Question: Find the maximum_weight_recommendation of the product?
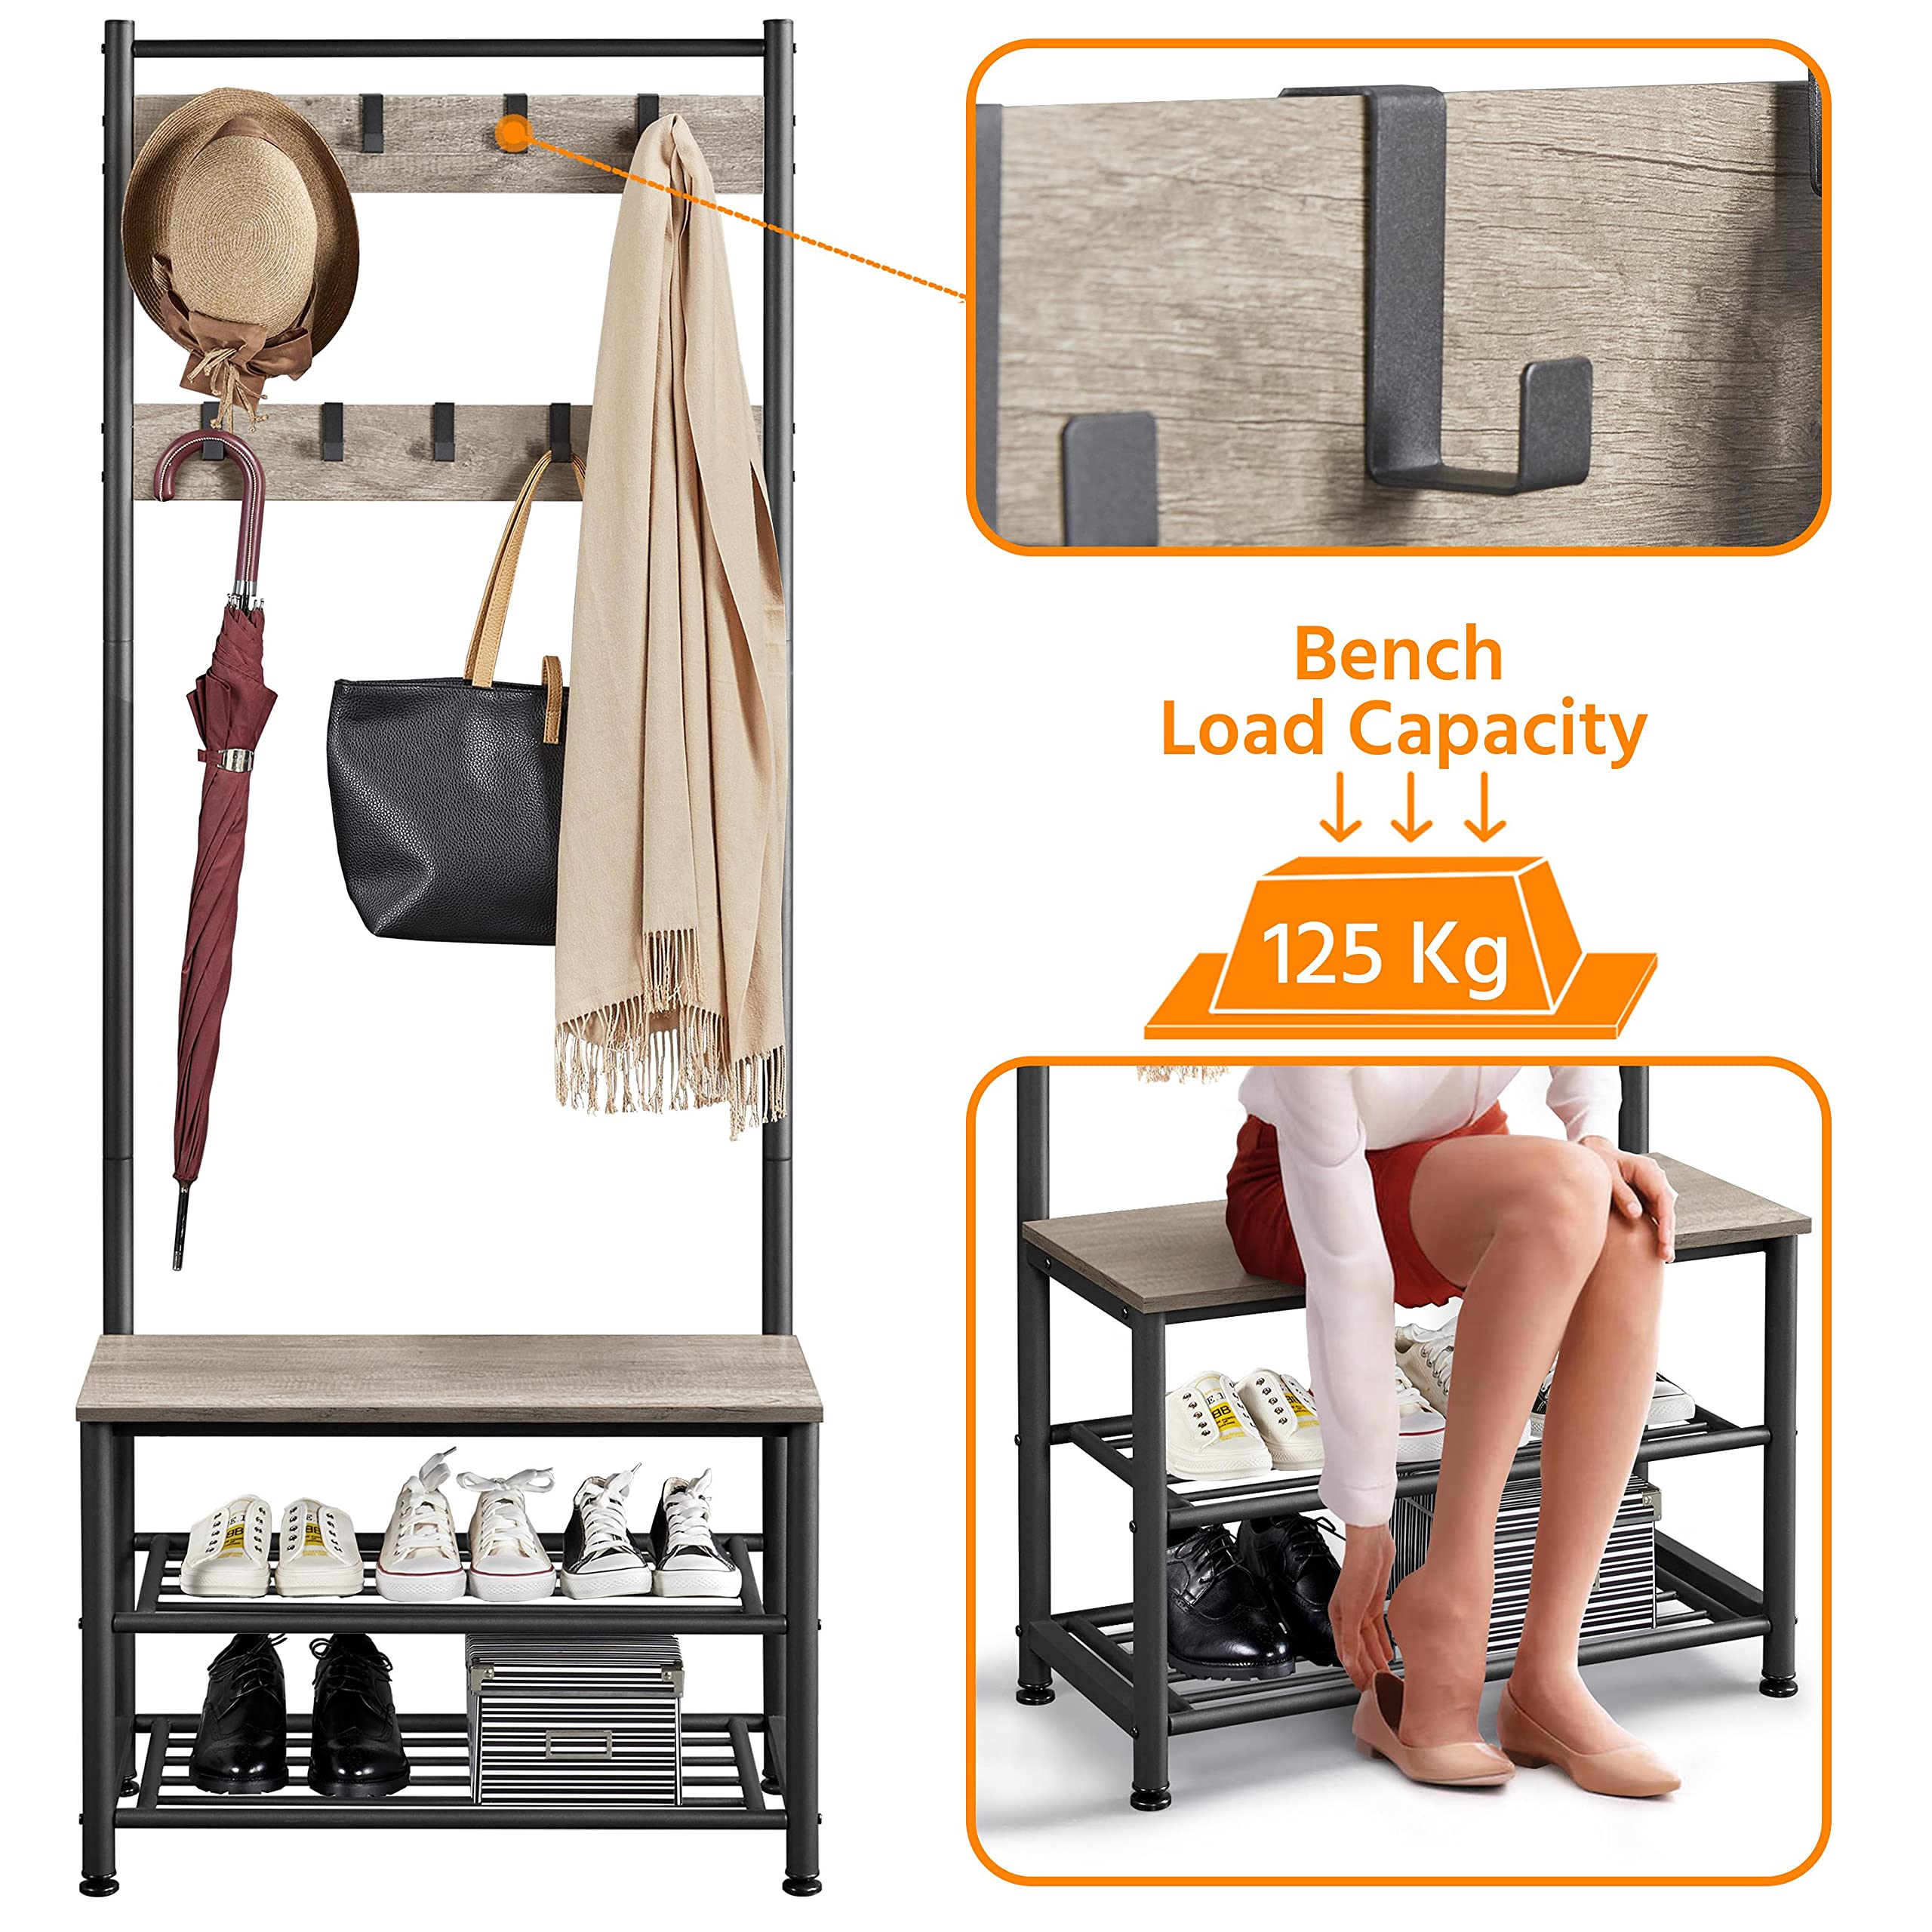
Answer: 125 kilogram